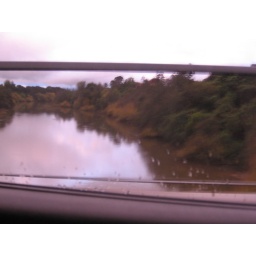
waikato river over the pukete bridge